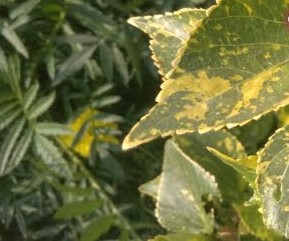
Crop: unknown
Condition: bean_mosaic_virus